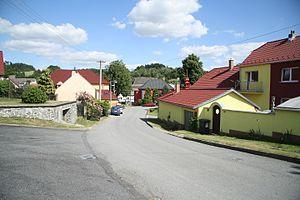
Mastník est une commune du district de Třebíč, dans la région de Vysočina, en République tchèque. Sa population s'élevait à 238 habitants en 2019.